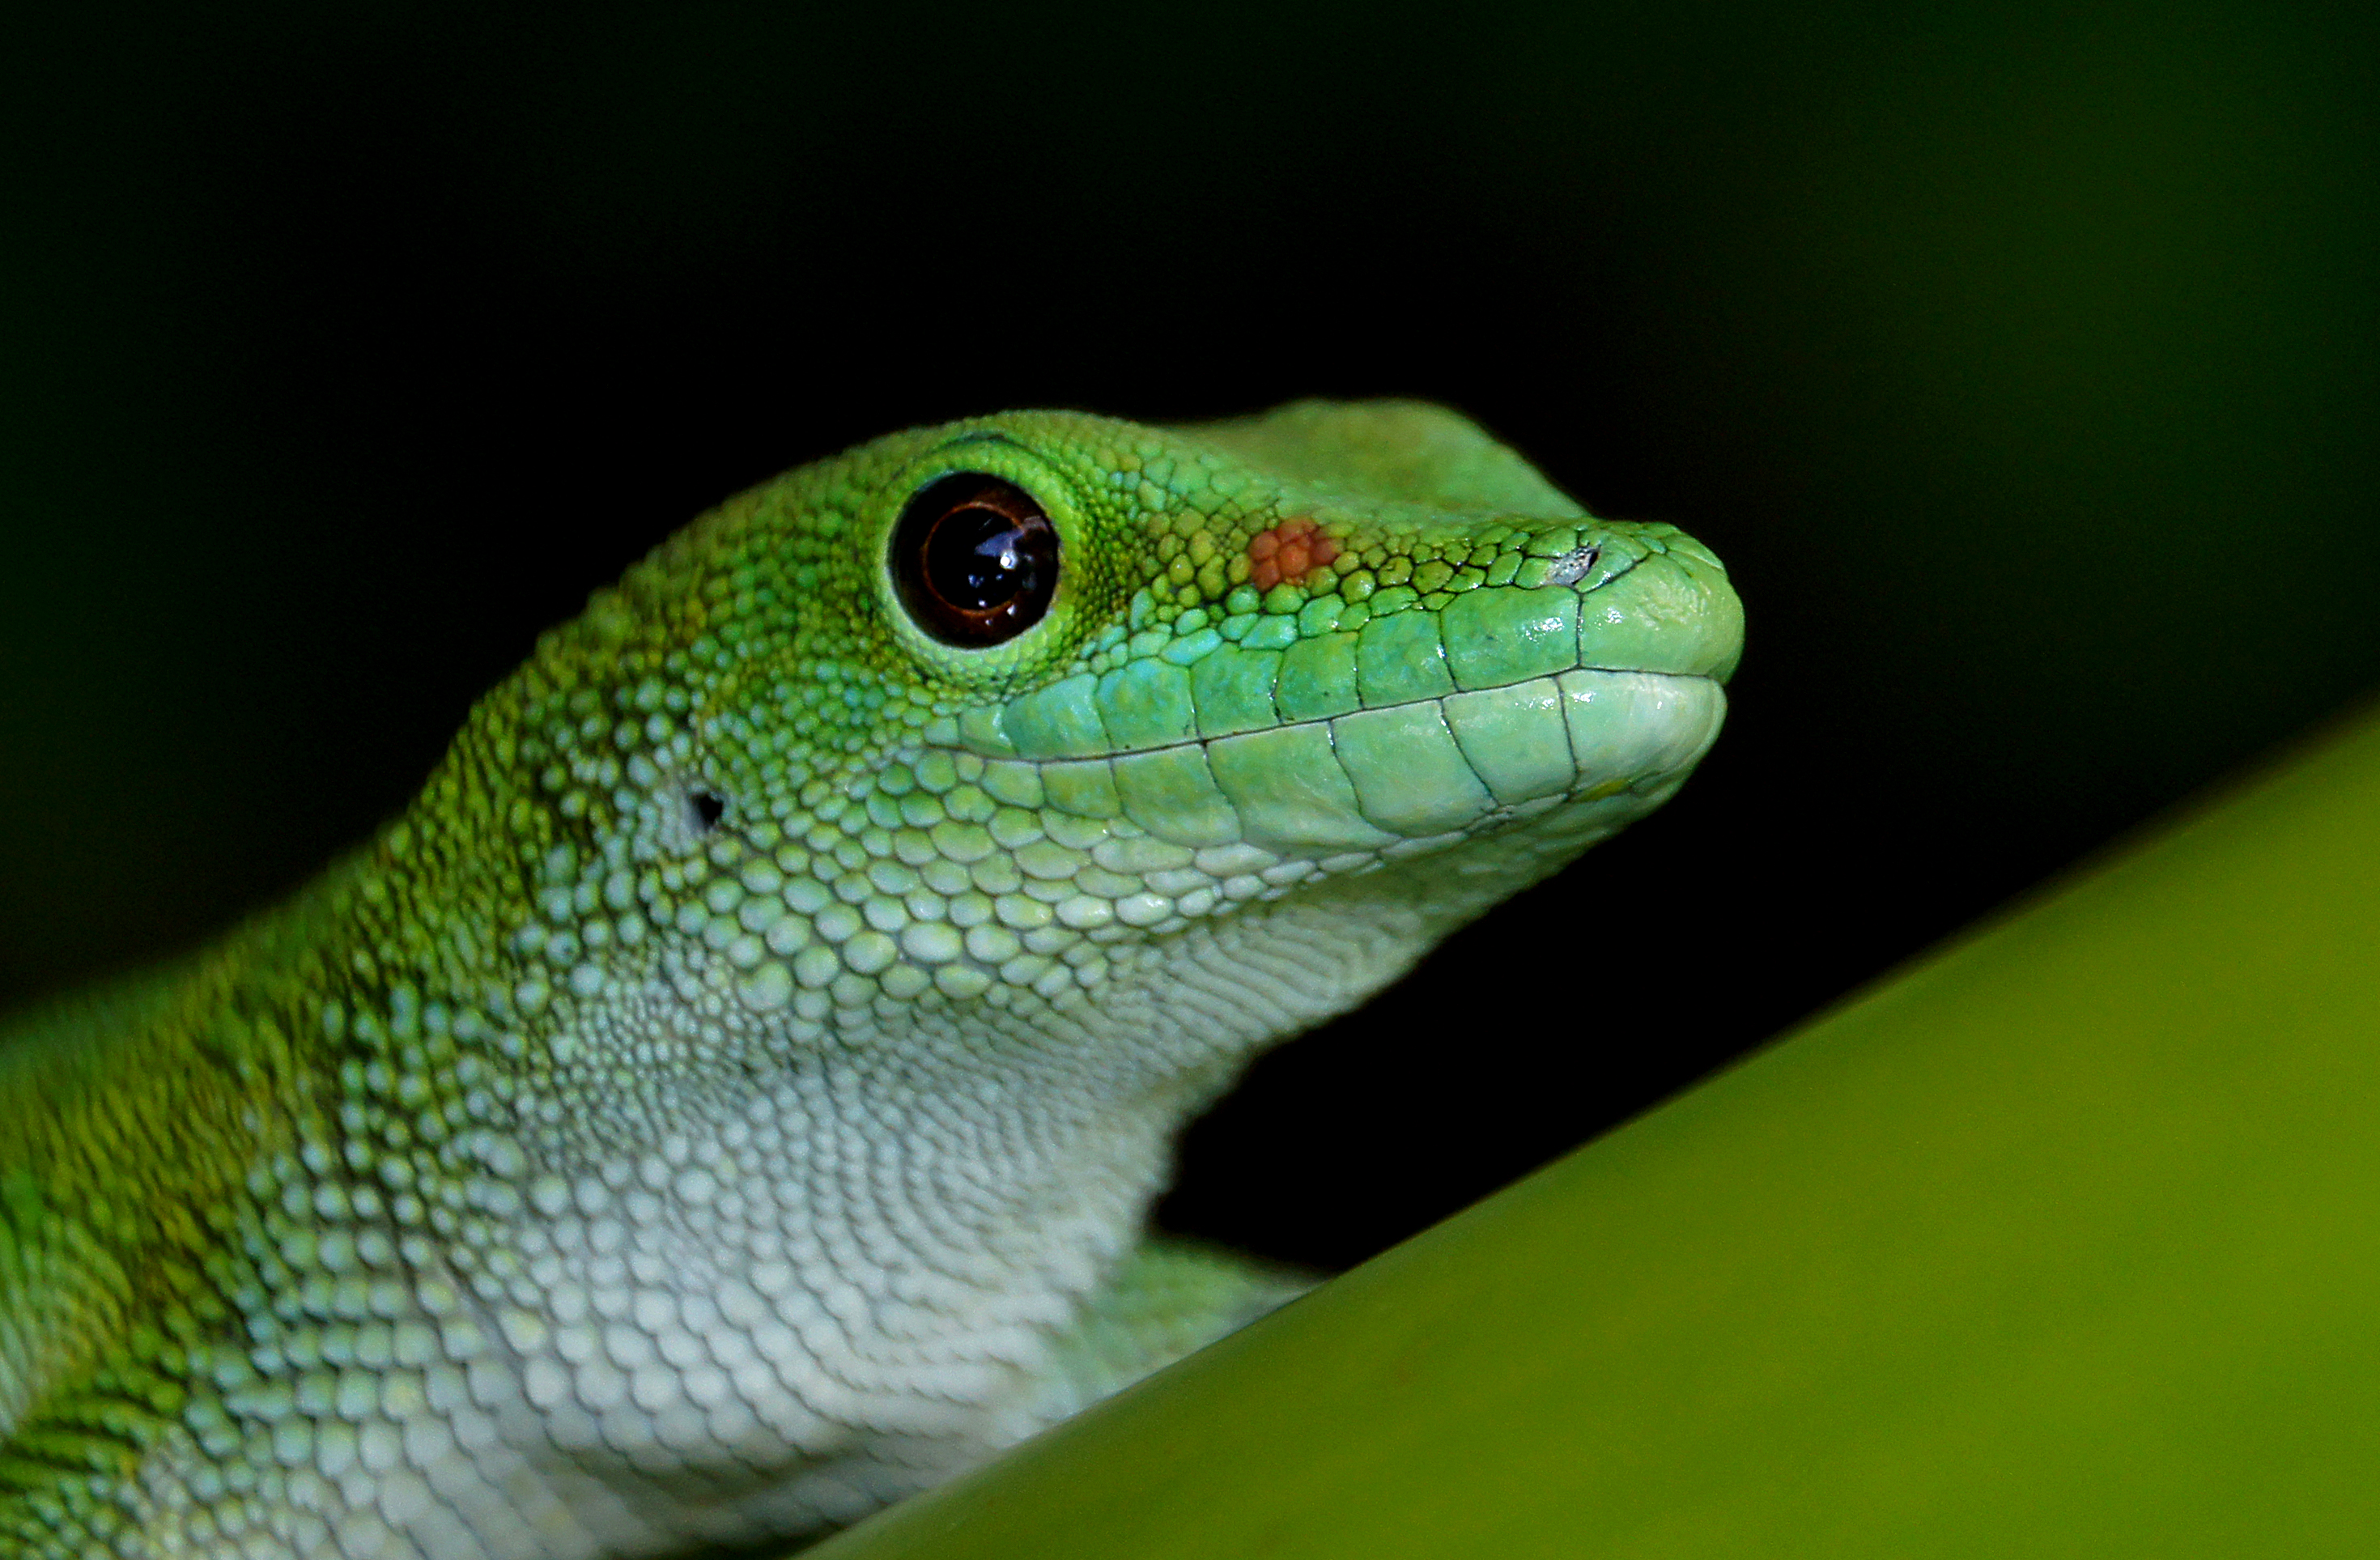
nature, green, reptile, fauna, lizard, green lizard, close up, eyes, vertebrate, explored, sonydslra580, madagascandaygecko, tamron18270mmpzd, macro photography, organism, lacerta, elapidae, mamba, dactyloidae, scaled reptile, lacertidae, african chameleon, western green mamba, american chameleon